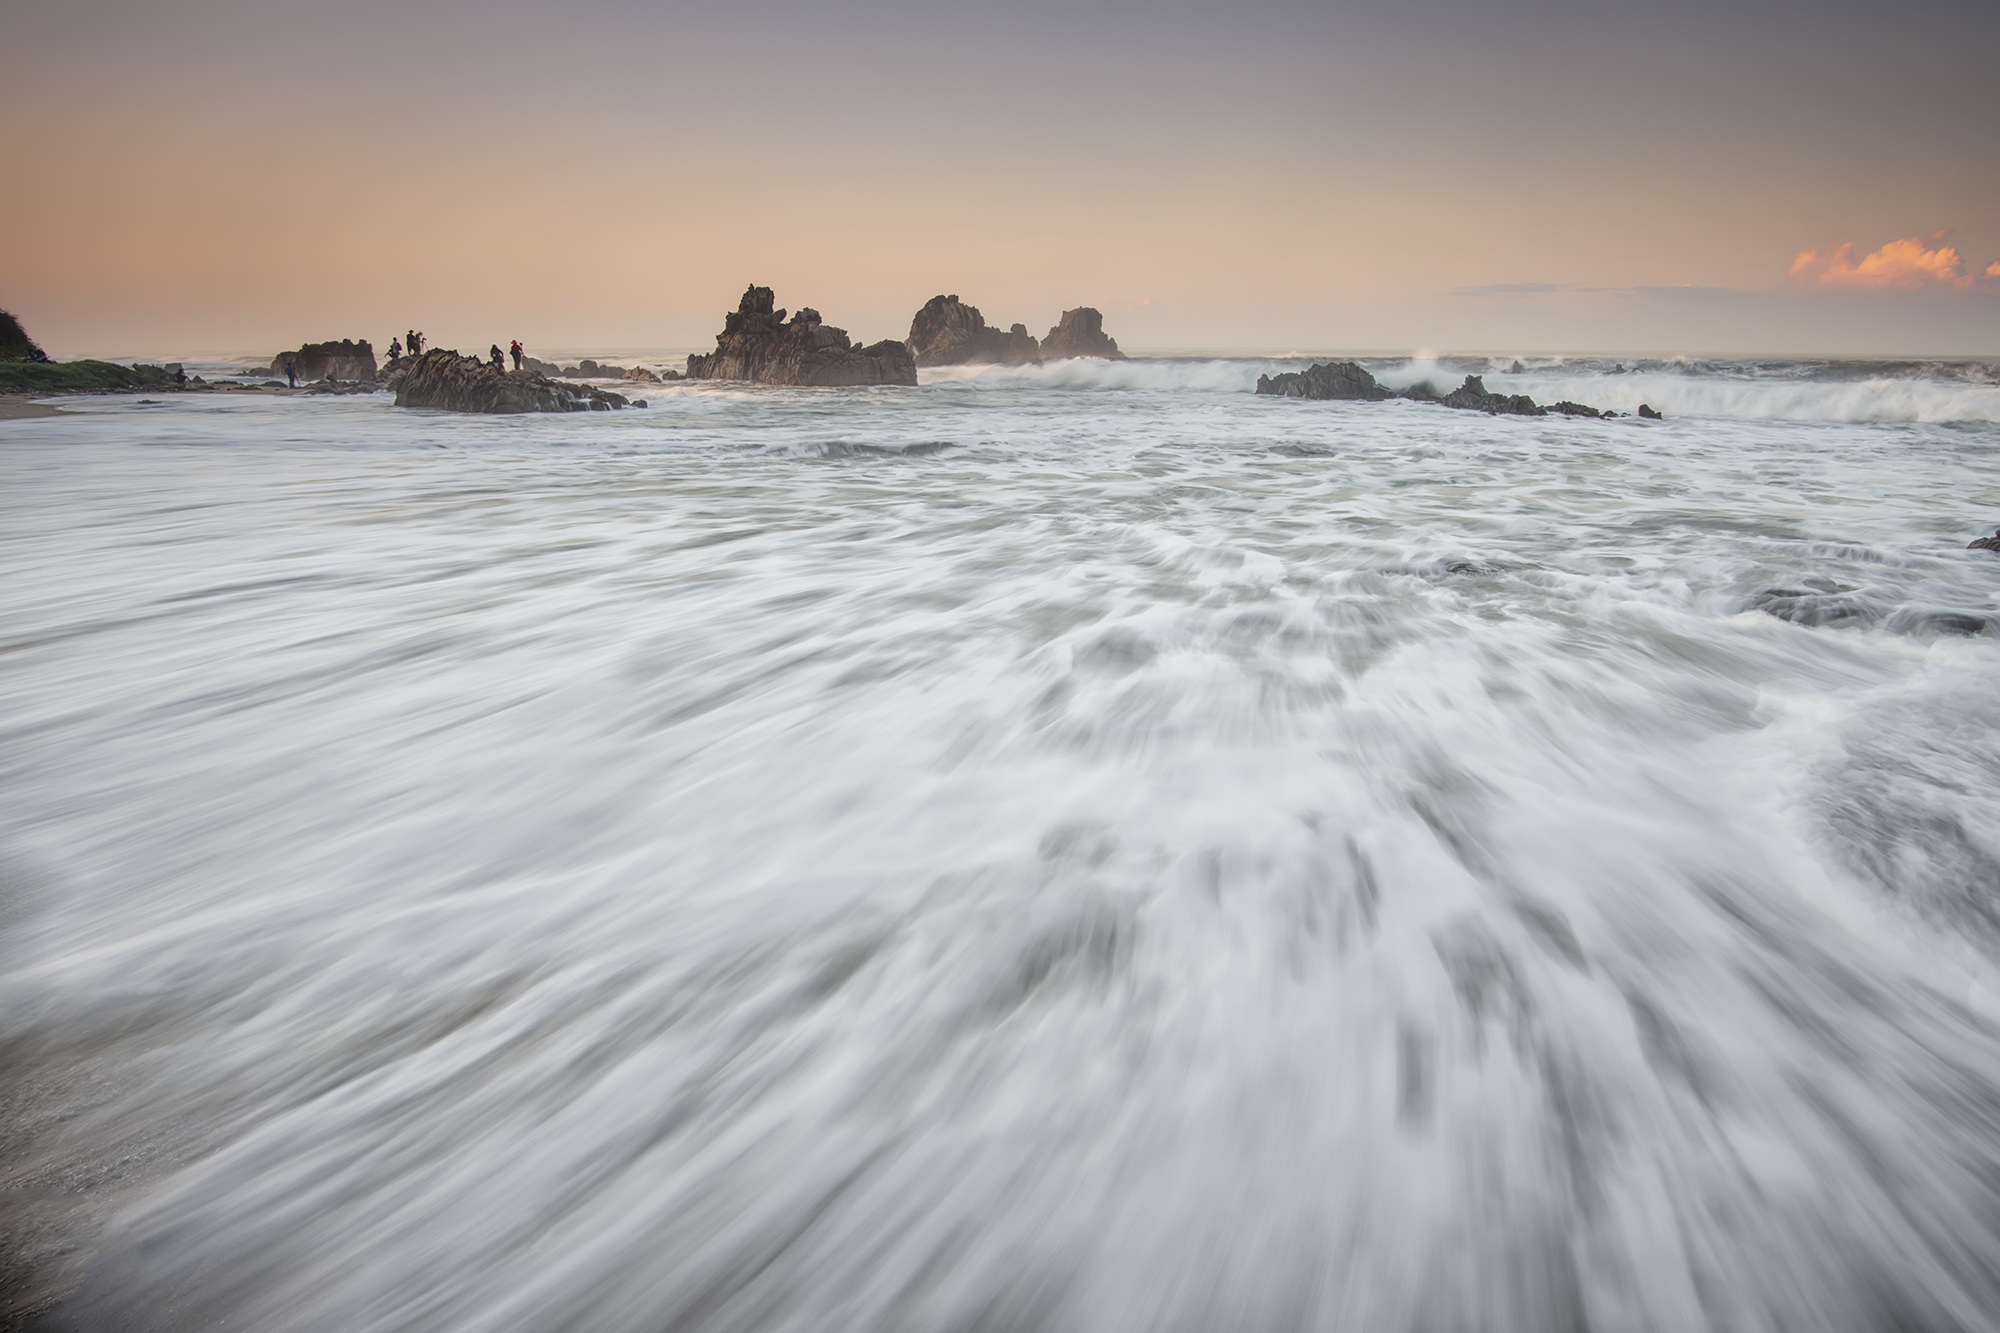
beach, sea, coast, water, nature, sand, ocean, horizon, snow, winter, people, sky, sunrise, sunset, sunlight, morning, shore, wave, wind, dawn, dusk, ice, reflection, seascape, weather, seashore, body of water, rocks, waves, atmospheric phenomenon, wind wave